Eliza Osgood Vanderbilt Webb

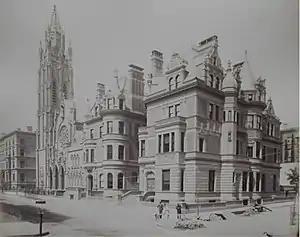
The Webbs’ New York residence at 680 Fifth Avenue.

On December 20, 1881, Vanderbilt married Dr. William Seward Webb (1851–1926) at St. Bartholomew's Episcopal Church in New York City. William was a physician and railroad executive who later became a member of the Vermont House of Representatives and was a founder, and president, of the Sons of the American Revolution. He was the son of James Watson Webb, a newspaper publisher (of the "New York Courier and Enquirer") who served as U.S. Ambassador to Brazil, and his second wife, Laura Virginia (née Cram) Webb. Among his siblings was elder half-brother Civil War General Alexander S. Webb, and younger brother H. Walter Webb, also a railroad executive. Together, Eliza and William were the parents of four children: